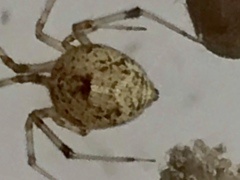
Species: Parasteatoda_tepidariorum